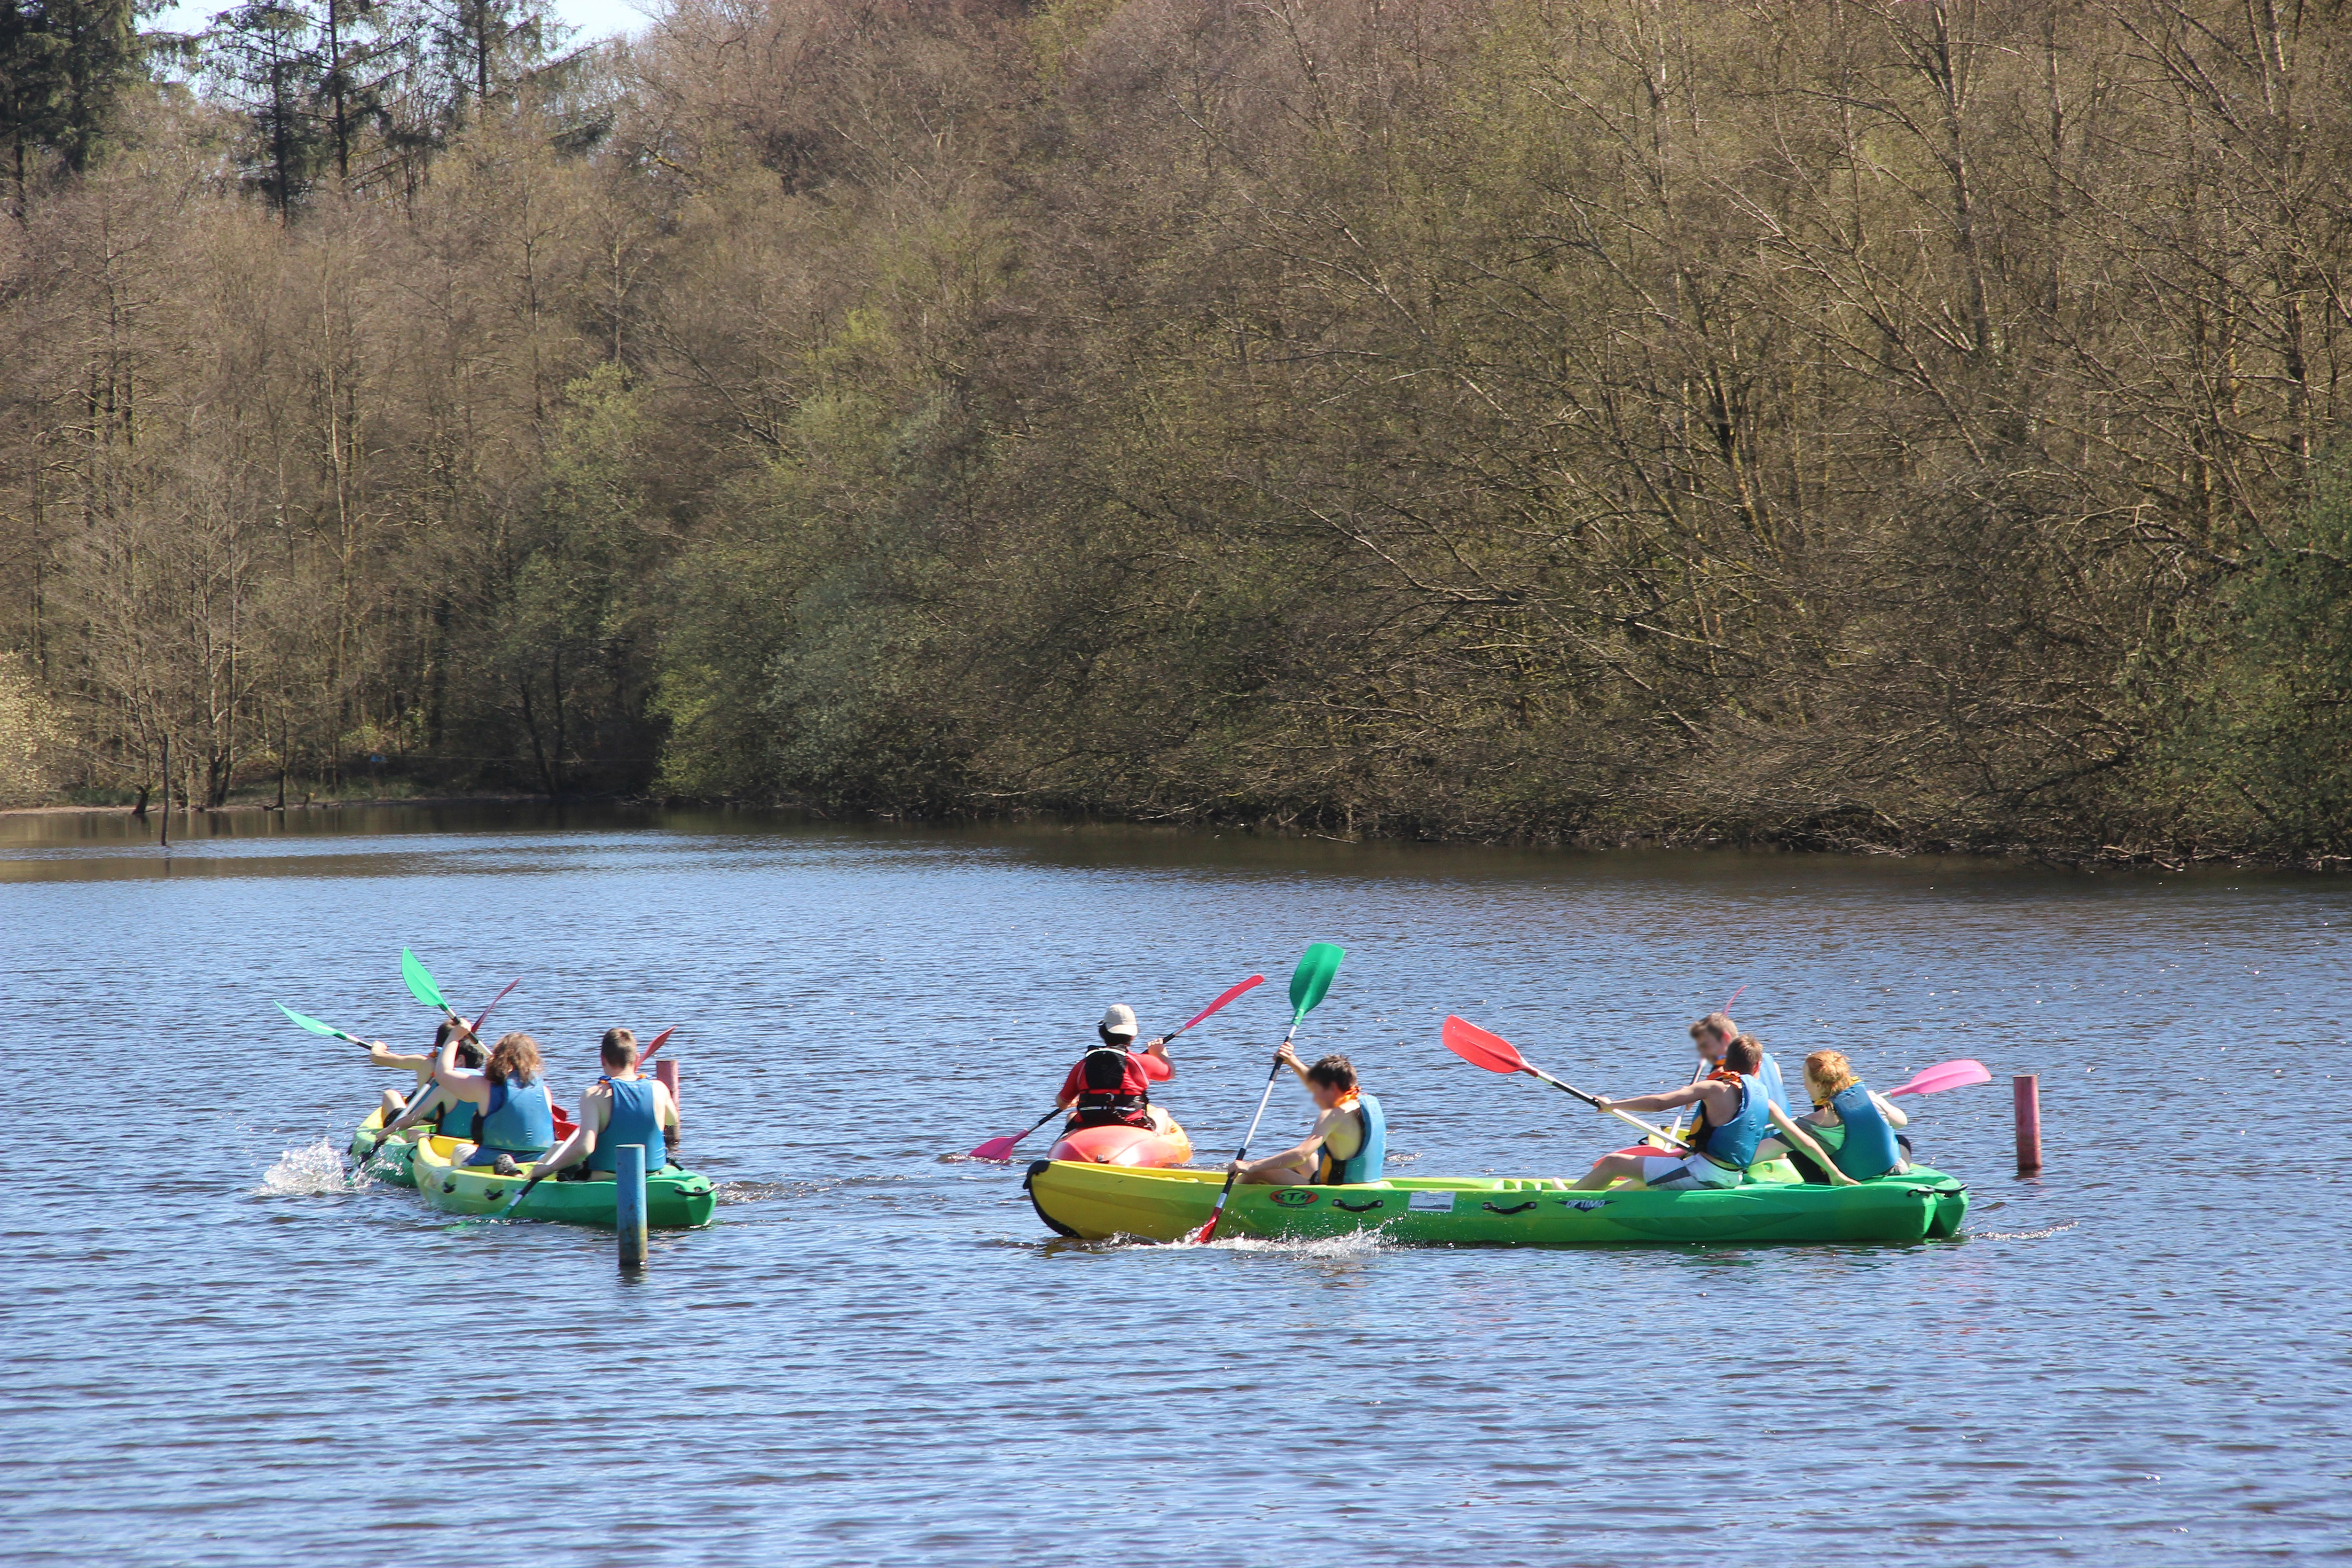
water, outdoor, sport, boat, river, canoe, paddle, vehicle, sailing, kayak, sports, boating, watercraft, rowing, canoeing, watercraft rowing